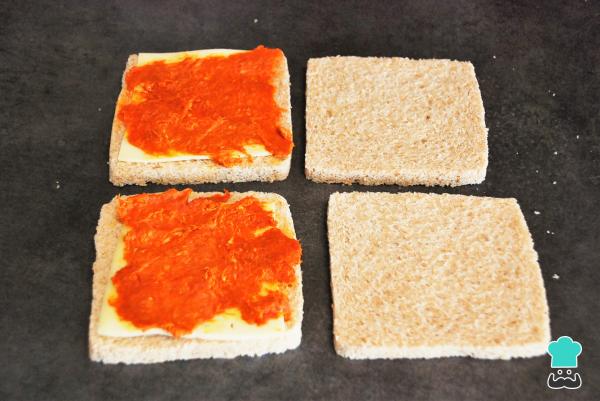
Ahora, unta la sobrasada sobre el queso en cada uno de los panes. Debo decir que sin duda, la mejor sobrasada es la mallorquina original, si tienes de este tipo, puedes colocar trocitos cubriendo toda la superficie del pan, sino, si tienes la que viene como en pasta, pues entonces unta bien toda la loncha de queso.